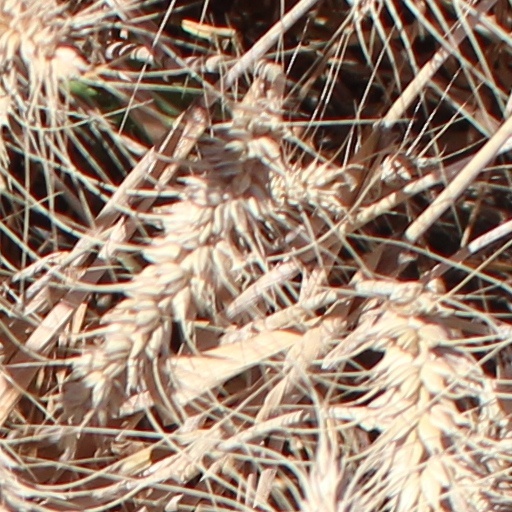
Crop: wheat